List of New World barbets

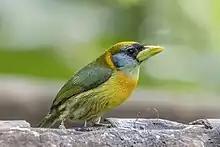
Female red-headed barbet

New World barbets are birds in the family Capitonidae in the order Piciformes. The New World barbets are plump birds, with short necks and large heads. Most species are brightly coloured, with bold patterns of mainly green, red, yellow, white, or black. Their rictal bristles (stiff hair-like feathers at the base of the beak) are shorter and less dense than those of the Asian and African barbets. They are native to the Neotropics of South and Central America, where they inhabit a variety of forests.